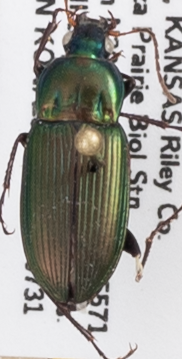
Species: Poecilus chalcites
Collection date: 2019-07-31
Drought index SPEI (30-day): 0.246
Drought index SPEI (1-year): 1.69
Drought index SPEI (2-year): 0.786